Anthropophagic movement

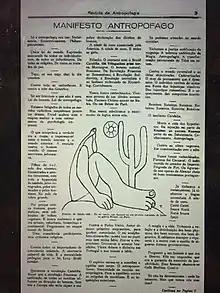
Original publication of "Manifesto Antropófago" in "Revista de Antropofagia" by Oswald de Andrade in 1928. Image at center is a contour line drawing by Brazilian artist Tarsila do Amaral of her 1928 painting "Abaporu".

The "Manifesto Antropófago" (or "Manifesto Antropofágico") was a statement published in 1928 by the Brazilian poet and polemicist Oswald de Andrade, an important figure in the cultural movement of Brazilian modernism. It was inspired by "Abaporu", a painting by Tarsila do Amaral, a modernist artist and Oswald's wife. Read in 1928 to his friends at Mário de Andrade's house, it was published in the "Revista de Antropofagia", which Oswald helped found with Raul Bopp and Antônio de Alcântara Machado, with the date "year 374 of the swallowing of Bishop Sardinha".